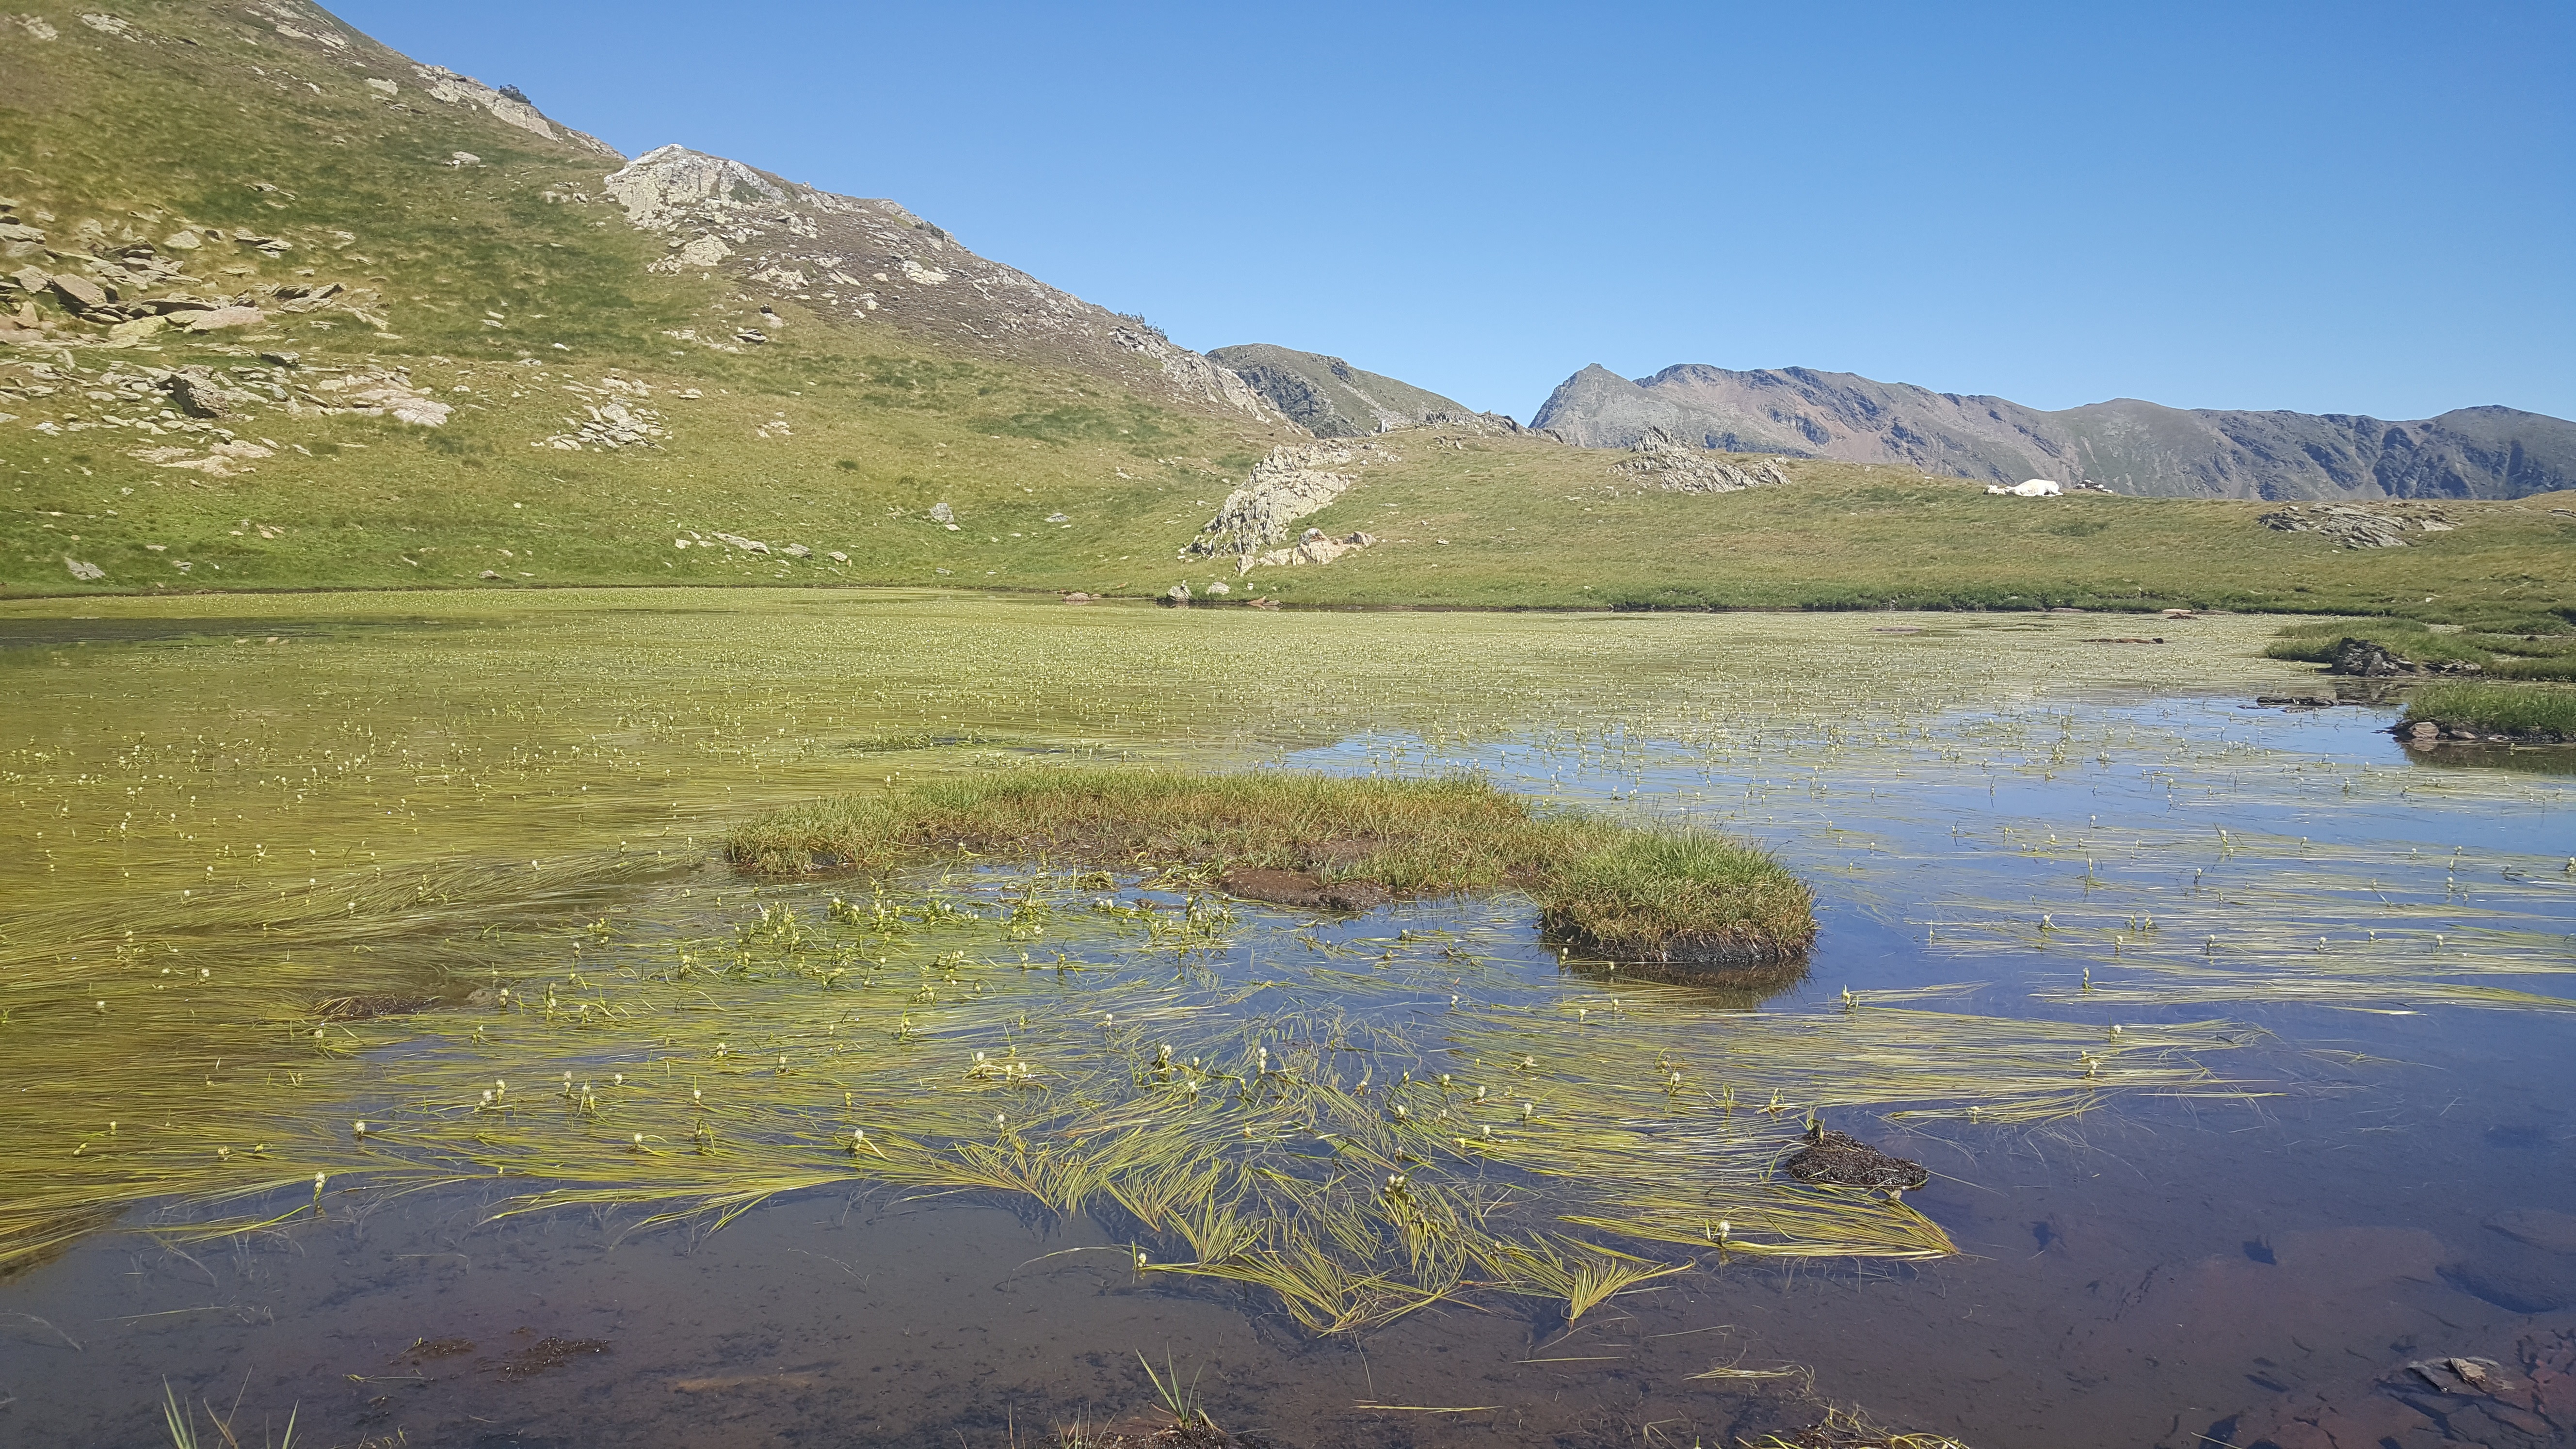
landscape, water, nature, wilderness, mountain, lake, river, valley, mountain range, reflection, reservoir, highland, national park, geology, plateau, fell, views, loch, landform, tarn, estany, ibon, geographical feature, mountainous landforms